Dumfriesshire

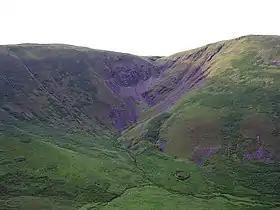
The Devil's Beef Tub near Moffat

The Annan rises near the Devil's Beef Tub, a remarkable chasm in the far north, and after flowing about , mainly in a southerly course, it enters the Solway at Barnkirk Headlands and bays. It receives, on the right, the Kinnel Water (reinforced by the Water of Ae), and — on the left — the Moffat Water, the Dryfe Water and the Water of Milk.